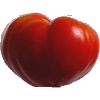
Label: Tomato 3